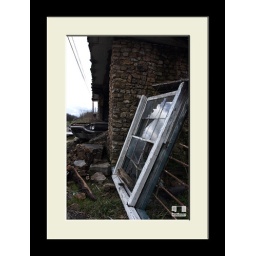
On Hwy 72 a burned out building with a car in the middle of it.